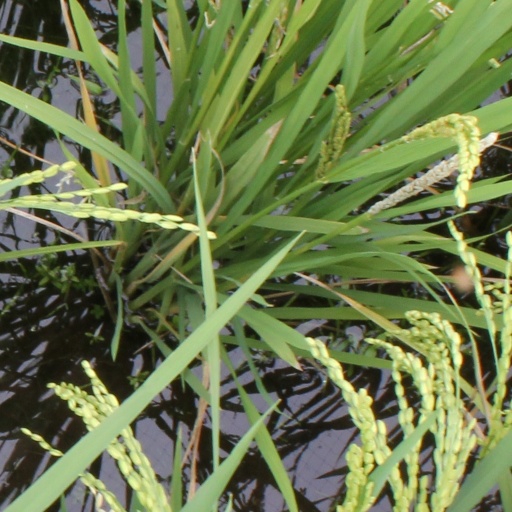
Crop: rice